Doorwerth Castle

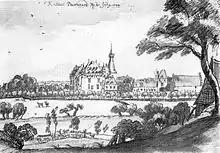
Kasteel Doorwerth (1744)

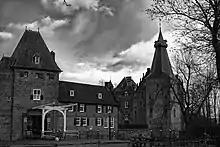
Doorwerth Castle in winter 2020

Doorwerth Castle is a medieval castle situated on the river Rhine near the city of Arnhem, Netherlands.